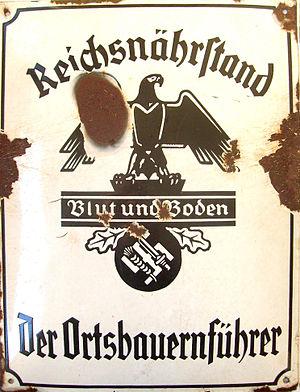
Le Reichsnährstand est une organisation allemande mise en place à partir de juillet 1933. Piloté par Richard Walther Darré, le Reichsnährstand a pour objectif d'exercer un contrôle non seulement sur les prix agricoles et les volumes de production du secteur primaire, mais aussi de jouer un rôle d'organisation de l'industrie agro-alimentaire allemande. En effet, au départ conçu pour constituer l'organisation des paysans au sein du Troisième Reich, le Reichsnährstand devient au fil des années une organisation ayant vocation à contrôler non seulement les paysans et leurs productions, mais aussi l'ensemble du secteur primaire, à la fois dans l'Altreich, que dans les territoires annexés, ou dans les territoires occupés et promis à l'ouverture à la colonisation germanique. Ainsi, le Reichsnährstand exerce, au fil des années une action visant à prendre le contrôle des industries mécaniques spécialisées dans la construction de matériel agricole.